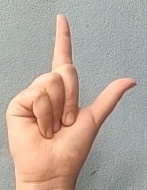
ASL sign: L